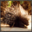
Label: porcupine